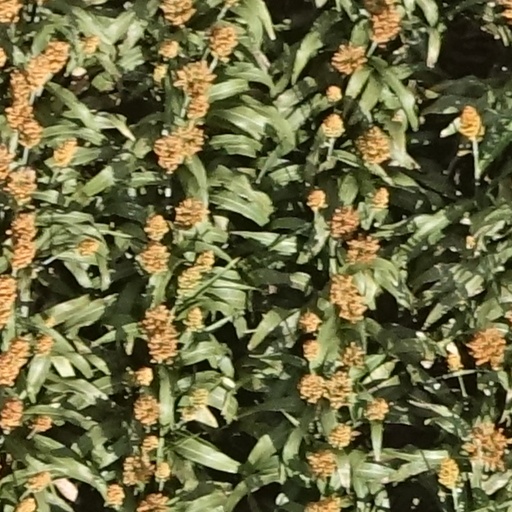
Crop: sorghum